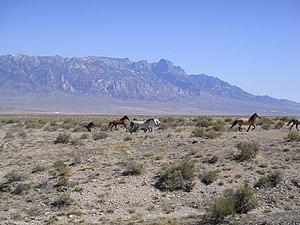
Le chaînon House est un massif montagneux de la province géologique de Basin and Range, région du Grand Bassin, situé dans le comté de Millard, dans l'Ouest de l'Utah, aux États-Unis. Le chaînon House est distant d'environ 65 km de la ville de Delta.